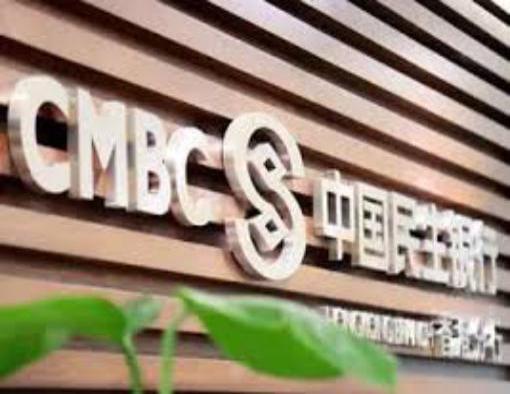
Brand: minsheng
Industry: Others